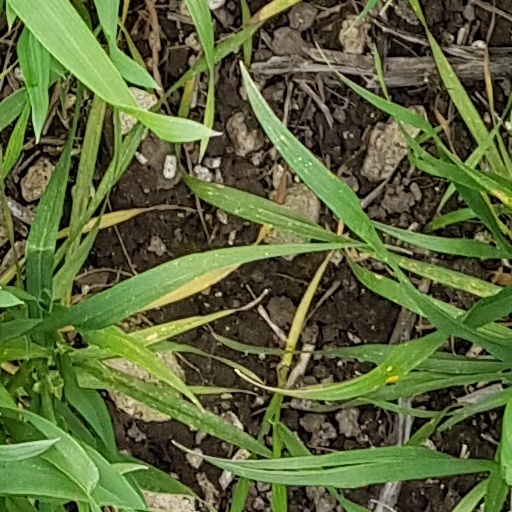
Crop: wheat